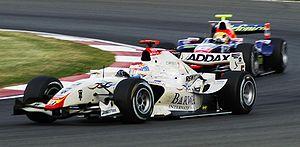
Campos Racing est une écurie automobile espagnole, fondée par l'ancien pilote de Formule 1 Adrián Campos en 1997.